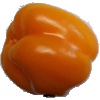
Label: Pepper Yellow 1